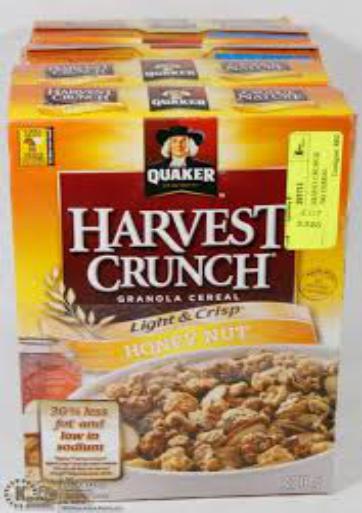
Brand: Harvest Crunch
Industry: Food